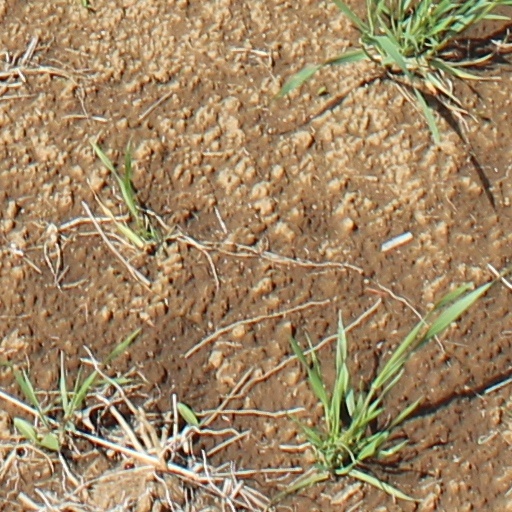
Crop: wheat